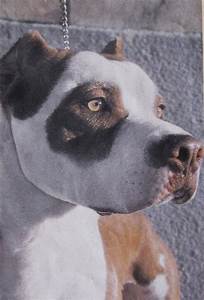
Label: dog